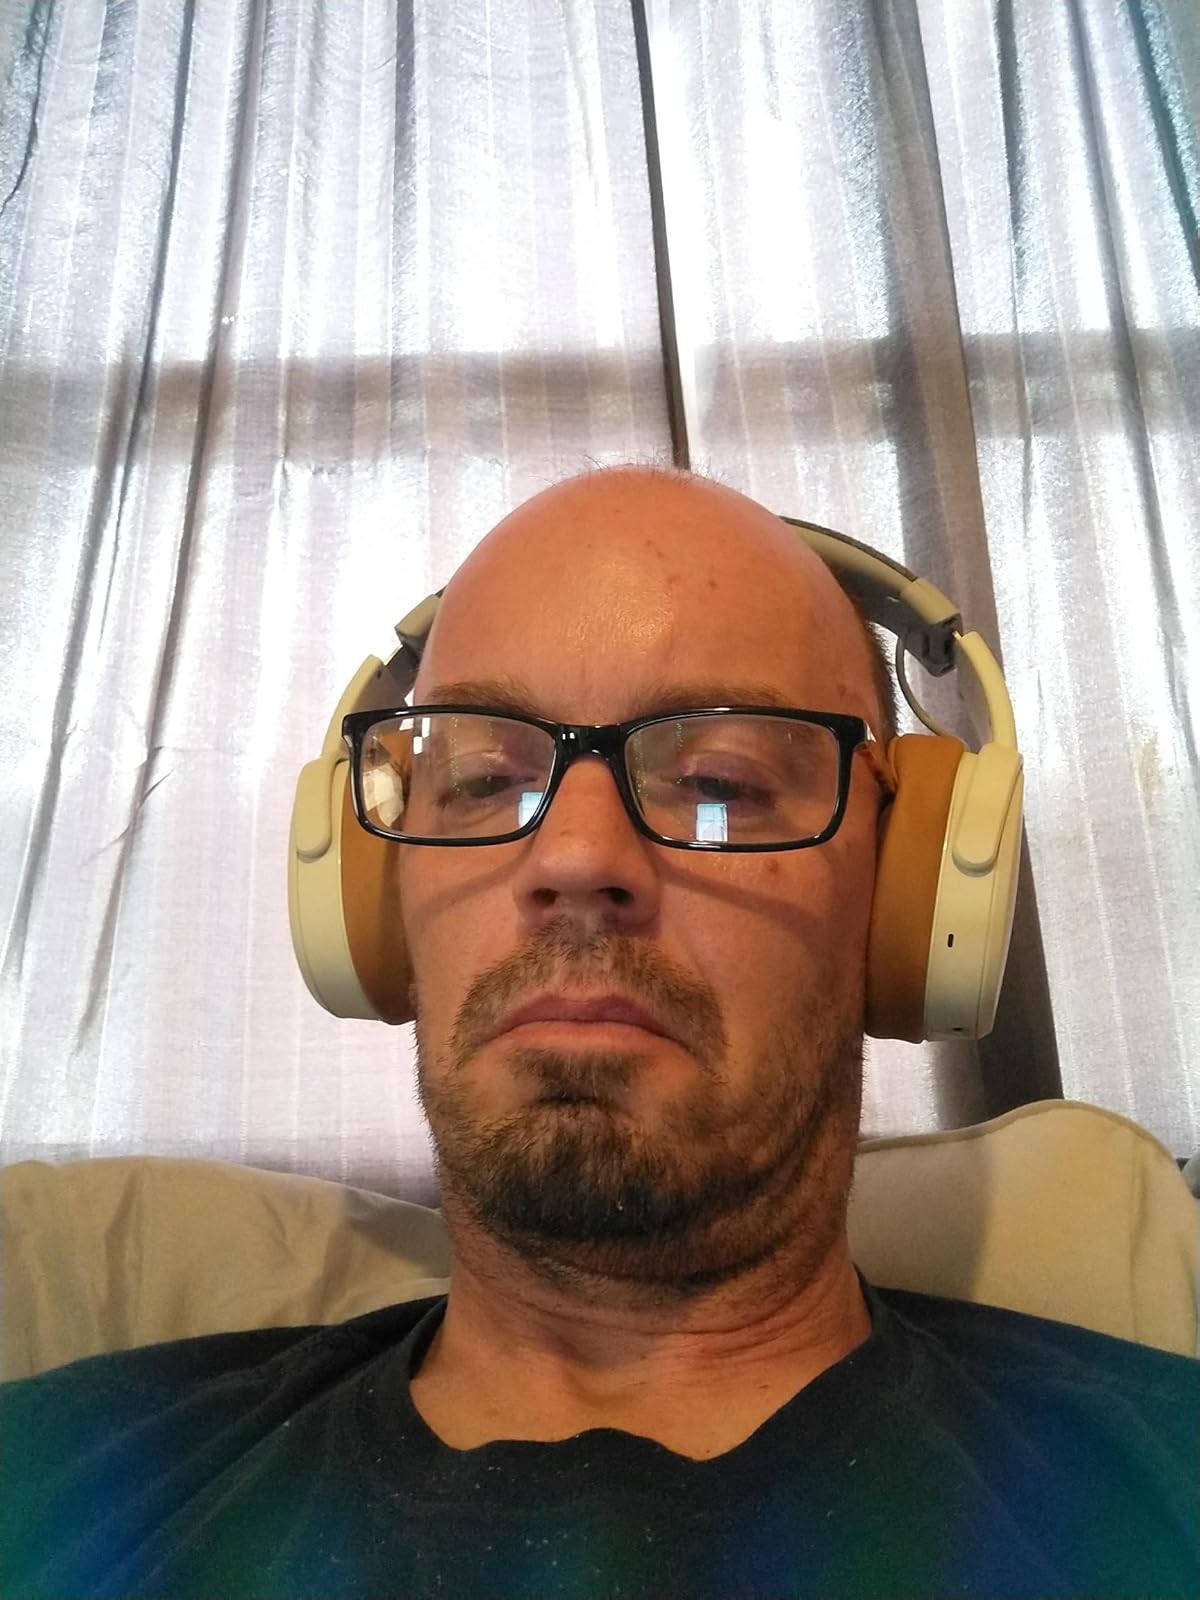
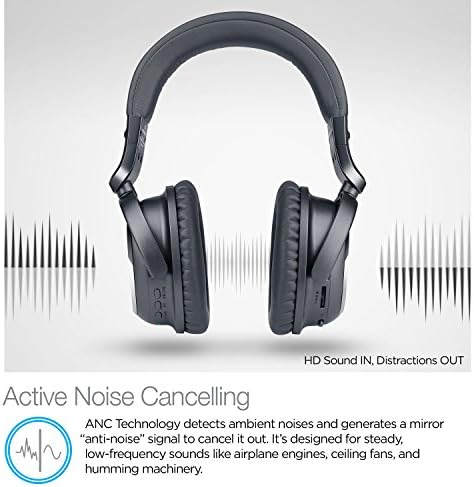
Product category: headphones
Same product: no